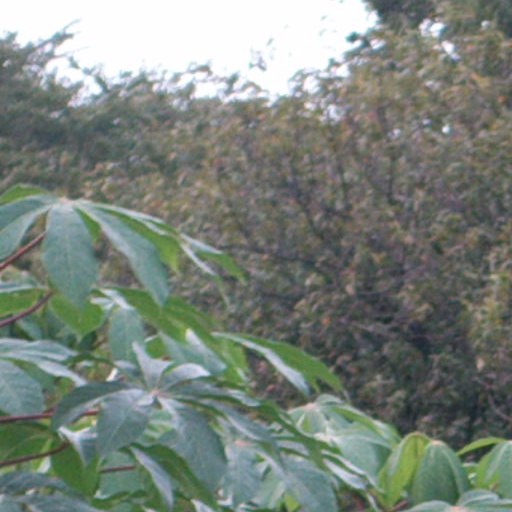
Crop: cassava